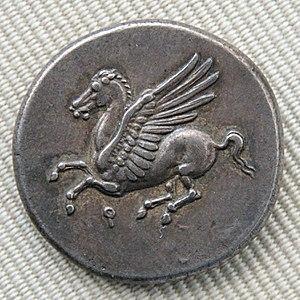
Tridrachme en argent de Corinthe («
La figure de Pégase en numismatique est présente aussi bien sur des médailles que sur des monnaies, principalement antiques.
Corinthe était une Cité-État située sur l'isthme de Corinthe, l'étroite bande de terre qui relie le Péloponnèse à la Grèce continentale, entre Athènes et Sparte. La ville moderne de Corinthe se trouve à environ cinq kilomètres au nord-est des ruines antiques. Depuis 1896, des fouilles archéologiques systématiques menées par l'école américaine des études classiques à Athènes ont révélé de grandes parties de la ville antique, et des fouilles récentes menées par le ministère grec de la Culture ont mis en lumière de nouvelles découvertes archéologiques sur la cité.